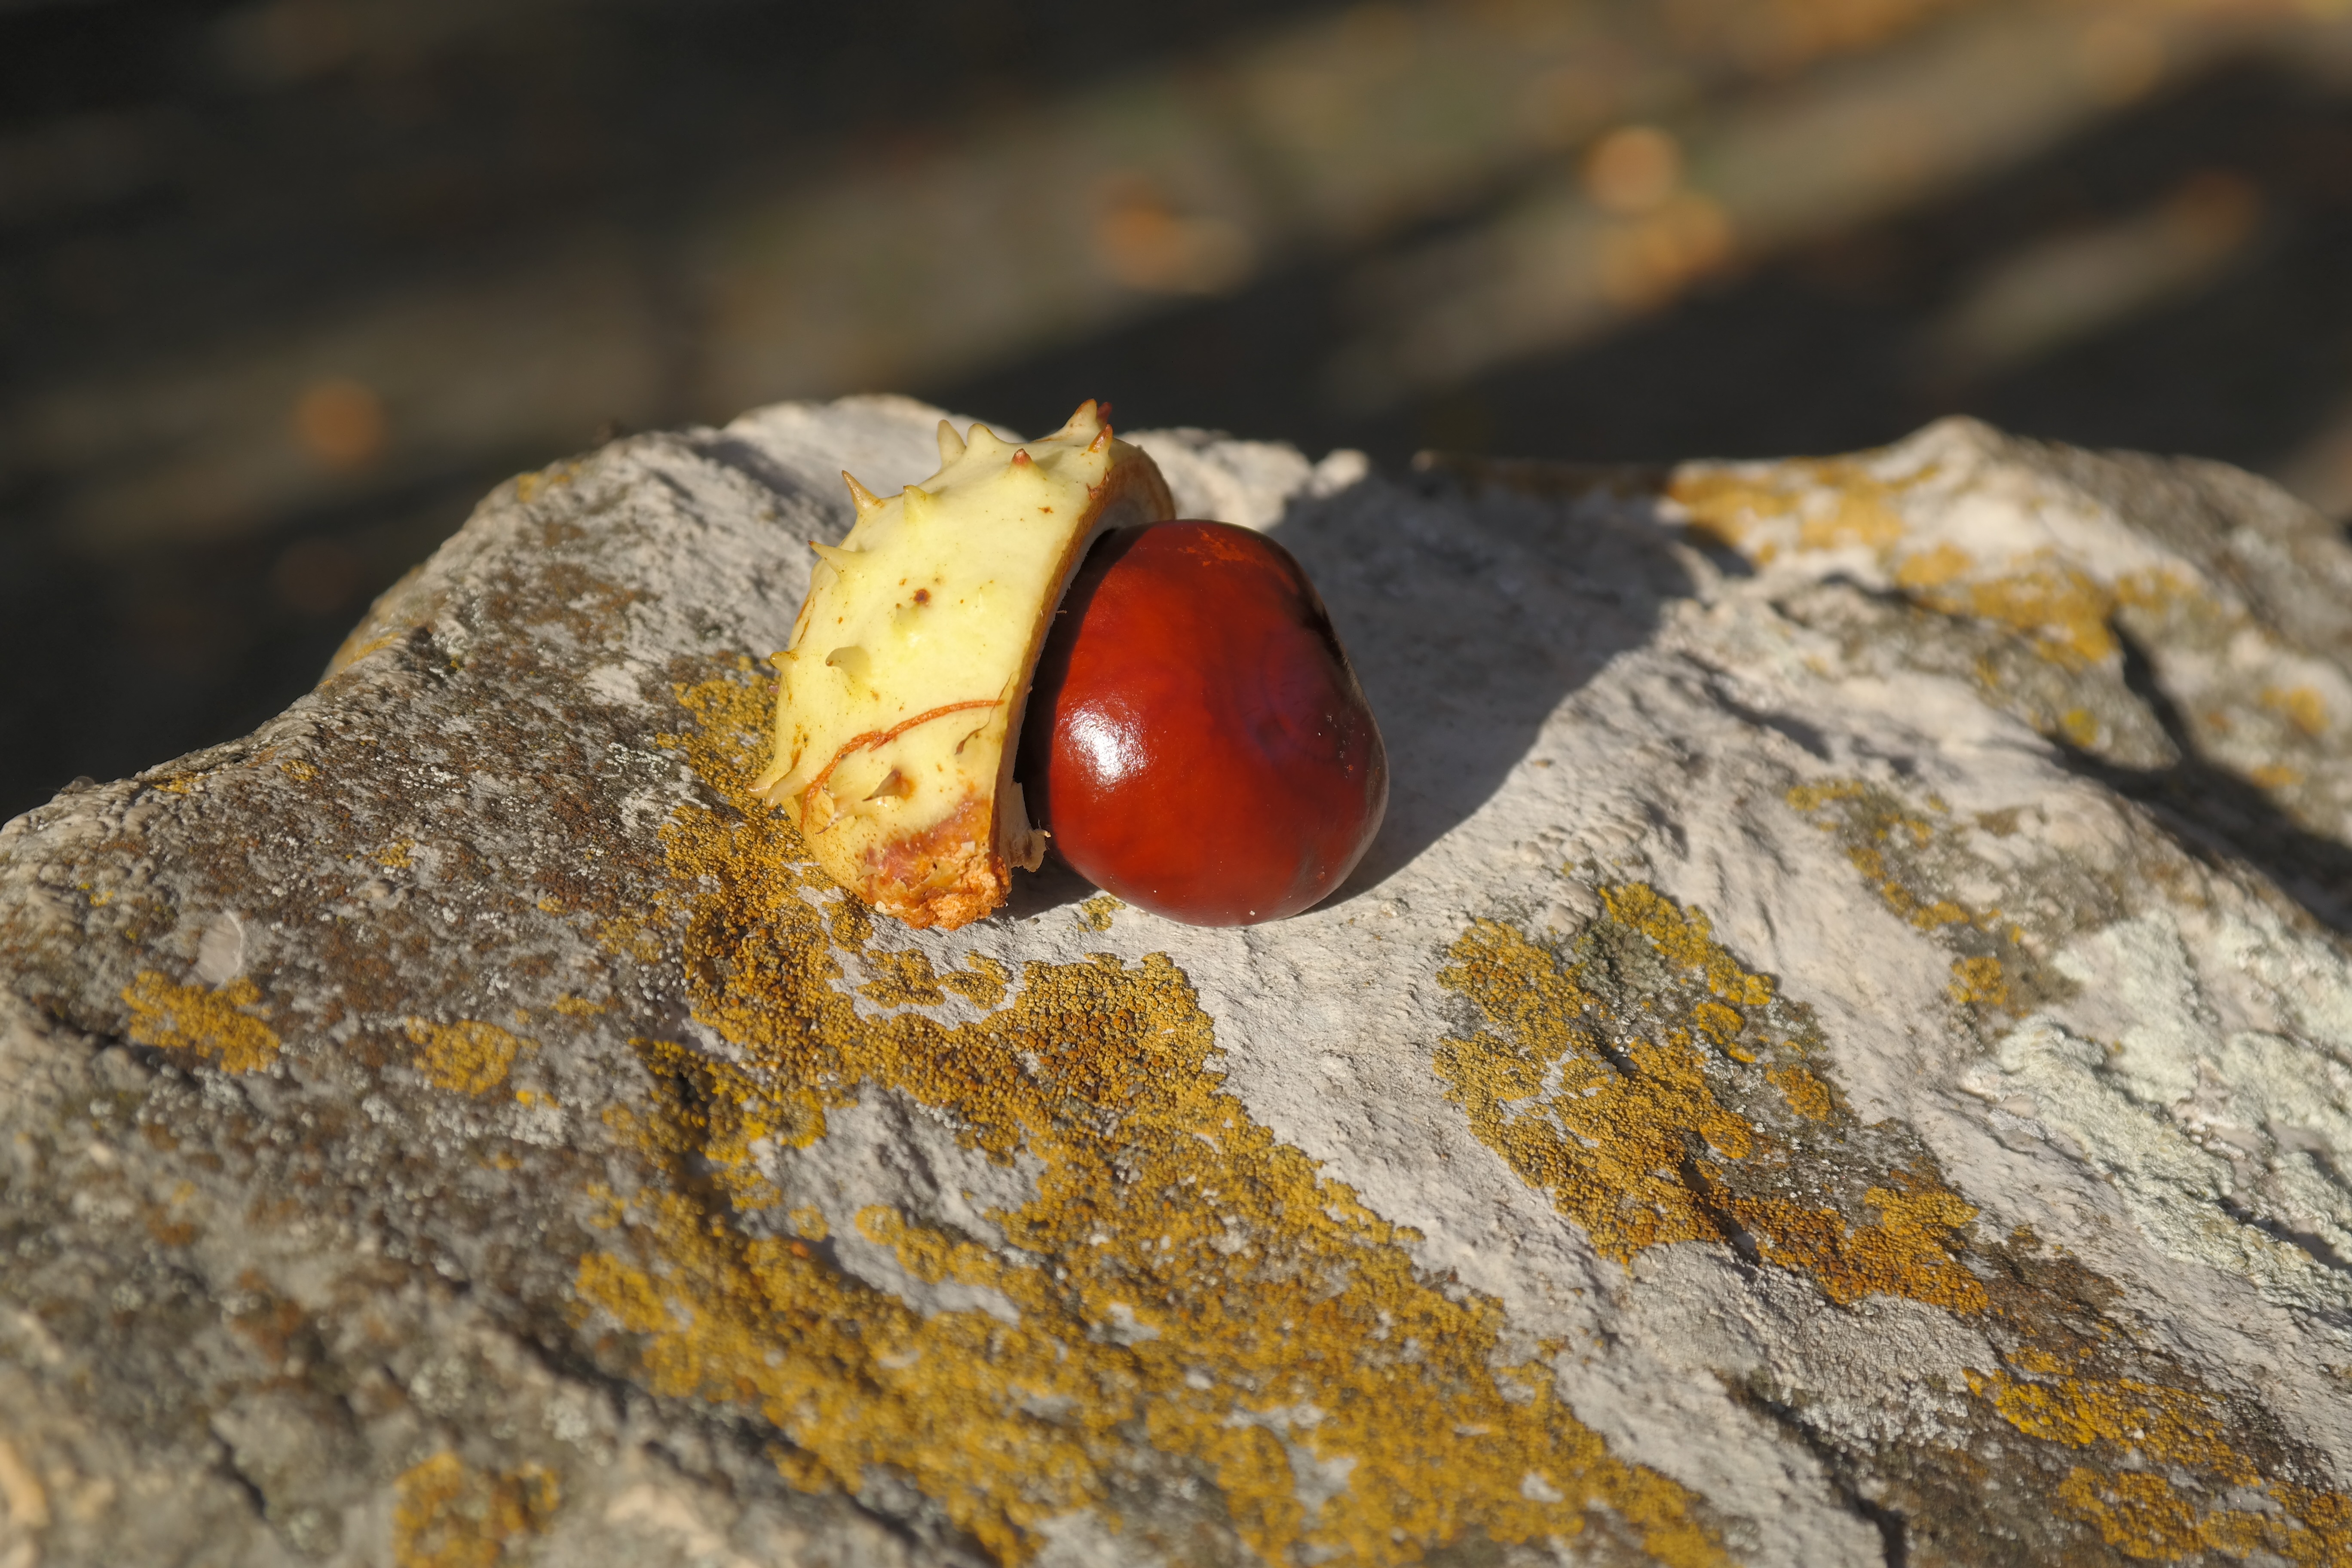
nature, rock, prickly, plant, fruit, leaf, flower, stone, ripe, wildlife, food, green, produce, autumn, brown, soil, nut, yellow, flora, fauna, shell, close up, seeds, shiny, tree fruit, forest fruit, aesculus, chestnut, macro photography, autumn fruit, castanea, sleeve, buckeye, ordinary rosskastanie, common rosskastanie, white rosskastanie, aesculus hippocastanum